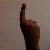
The image shows a hand gesture representing the number 1 in Indian Sign Language.